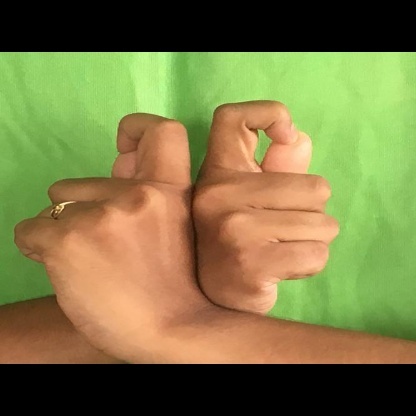
Mudra: Berunda